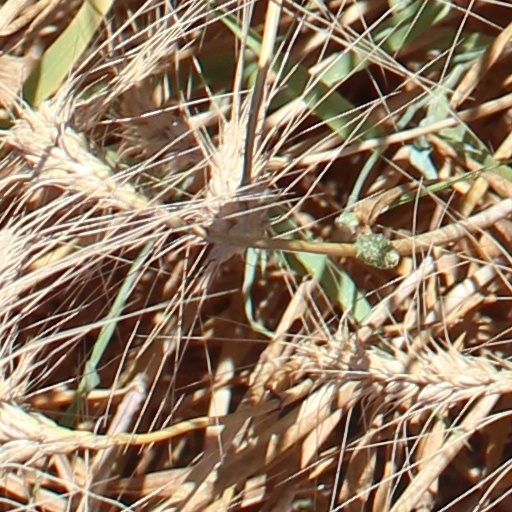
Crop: wheat